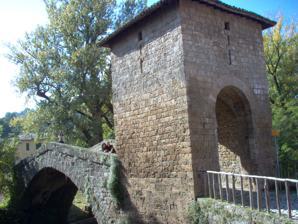
Building: Ponte di San Francesco
Country: Italy
Year built: 1358
Bridge in Lazio, Italy Ponte di San Francesco Bridge tower protecting access to the Ponte di San Francesco Coordinates 41°55′27″N 13°05′21″E / 41.92417°N 13.08917°E / 41.92417; 13.08917 Crosses Aniene Locale Subiaco, Lazio , Italy Characteristics Design Segmental arch bridge Material "Cardellino" stones Longest span 37 m (121 ft) No. of spans 1 History Opened 1358 Location The Ponte di San Francesco (English: "Bridge of Saint Francis") is a medieval segmental arch bridge over the River Aniene in Subiaco , in the Italian region of Lazio . Constructed in 1358, its single span measures 37 metres (121 ft). History The bridge was constructed after the Tivoli-Subiaco conflict in 1358. Armed men from Subiaco took many Tivoli men hostage, then financing the construction of the bridge with the ransom money. The bridge was renovated in 1789 when Pius VI visited Subiaco. It was underlined in a study by architects Santa Appodia and Lucia Finotti in 1982 that the testimony of the bridge history comes from an anonymous Chronicon ( sublacence ) dated to 1369. Other notable historic bridges crossing the Aniene include the ancient Ponte Nomentano and Ponte Salario , both of which were also fortified with a tower. In the 2010s, stones of the bridge's walls started to fall off, yet no renovation was undertaken rapidly (the Subiaco municipality refuted this critic ). In 2021, the bridge was selected among the sets of Disney 's planned production of Romeo and Juliet . Aniene fortified bridges Ponte Nomentano (Roman) Ponte Mammolo (Roman) Ponte Salario (Medieval) References